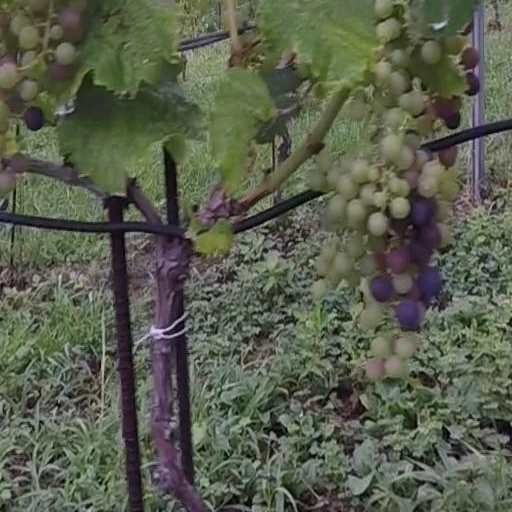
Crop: grape